Battle of Carillon

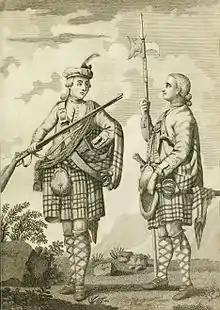
A black and white draing of two men wearing Scottish military garb, placed against a backdrop of countryside. Both are wearing kilts and argyled knee-length socks. One carries a musket, while the other has a halberd, and appears to have sword by his side.

Montcalm, wary of a second British attack, and concerned about the fatigue of his troops after a long day of battle, had barrels of beer and wine brought forward to the lines. The troops spent the night alternating between sleeping and working on the defenses in anticipation of a renewed attack.